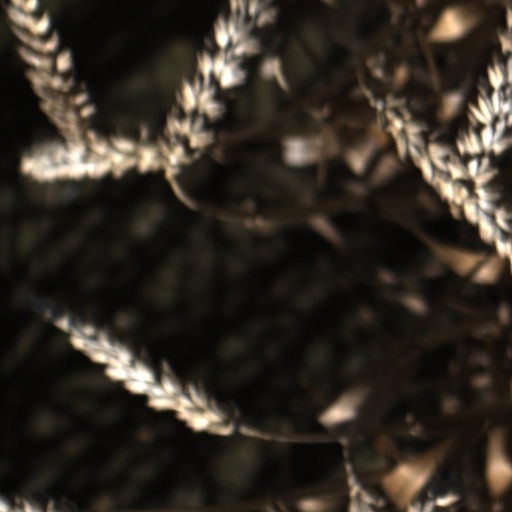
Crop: wheat